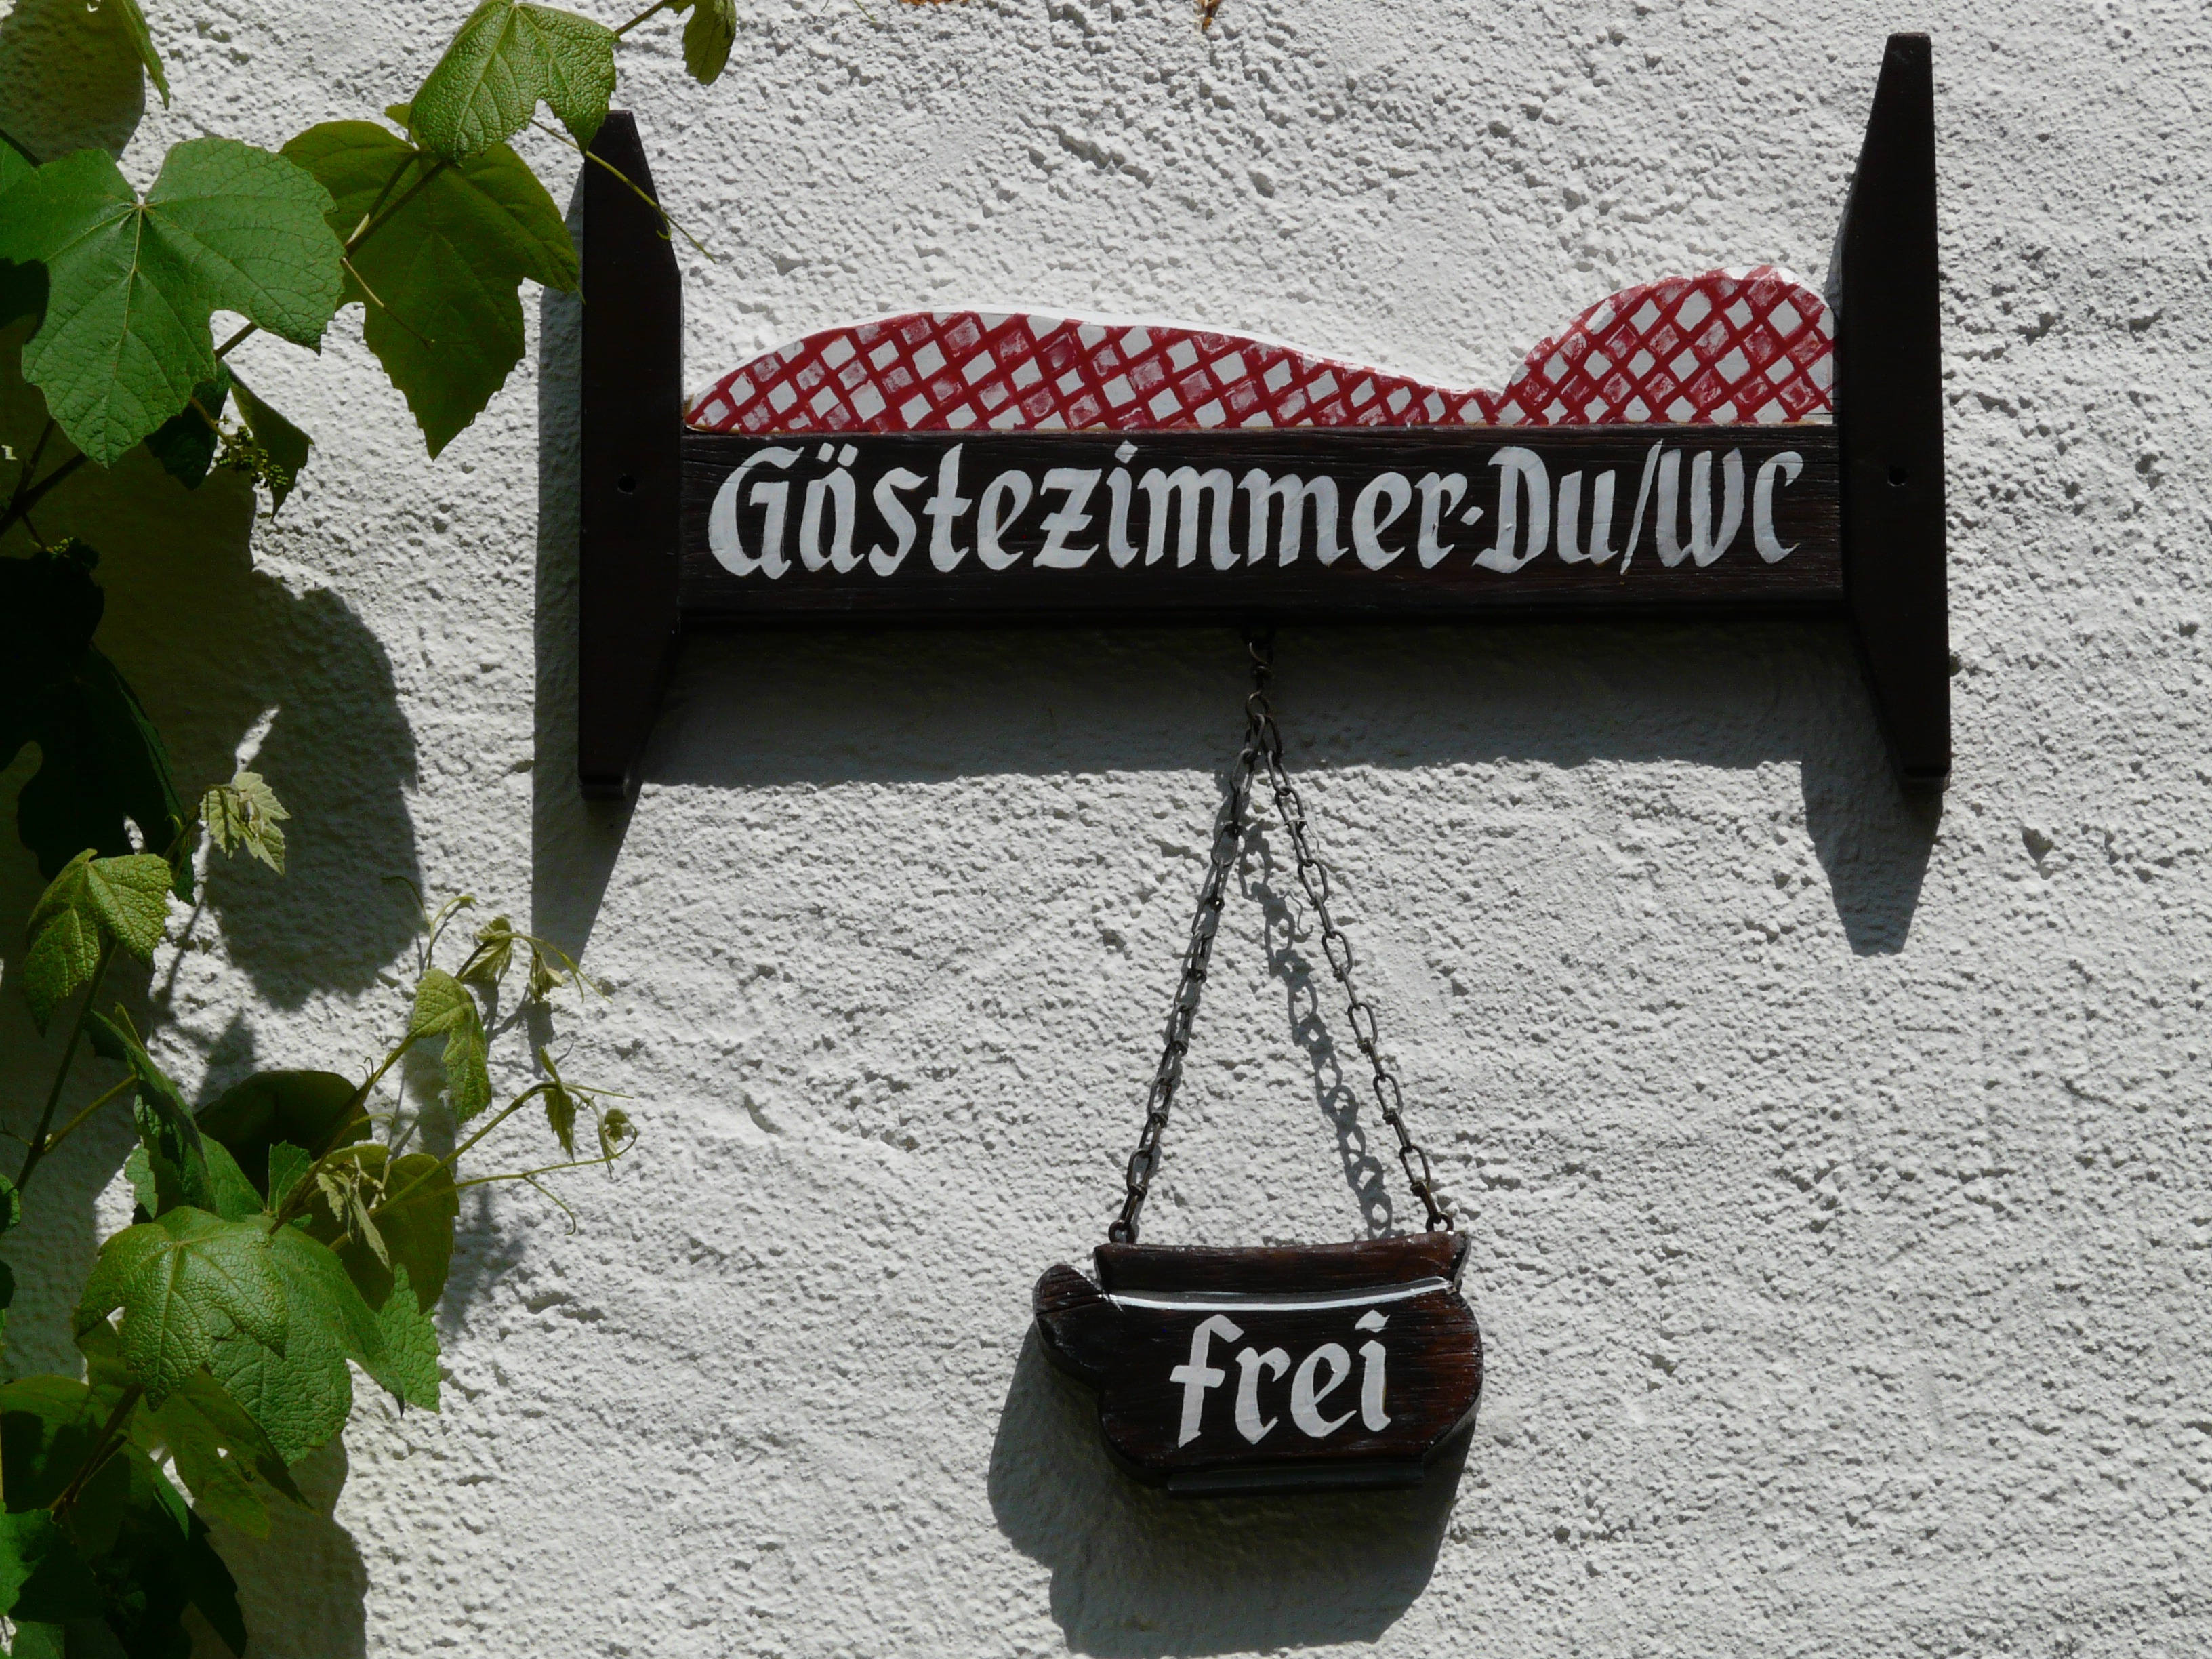
advertising, sign, red, banner, furniture, room, signage, free, art, hotel, bed, stay, shape, inn, samurai, bed and breakfast, beds free, display device